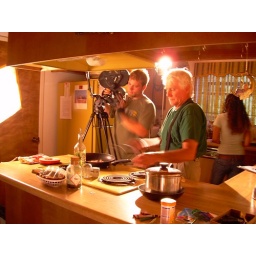
camera guy and director girl with grandpa Levi in kitchen